Carmel Place

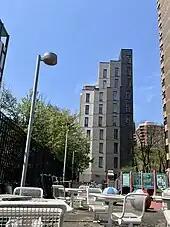
Carmel Place was designed to resemble four "mini towers"

The exterior of the building was designed to resemble four wide "mini towers" as a miniature version of the city skyline, aligning with the building's concept of micro-unit apartments. Four shades of gray bricks were used in the façade to tie in the building with the surrounding neighborhood.